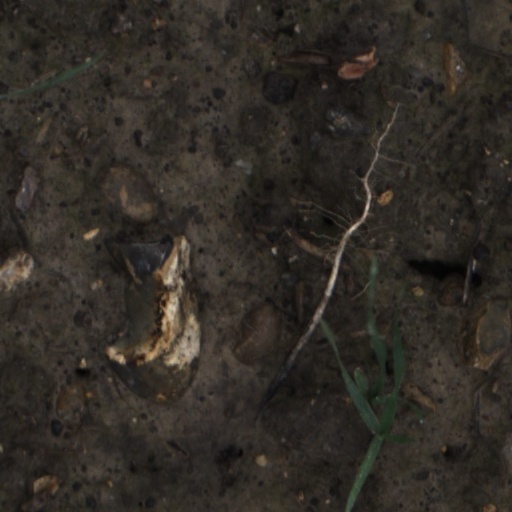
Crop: wheat